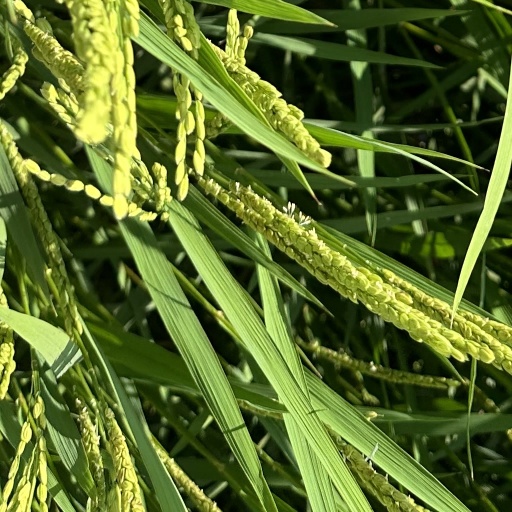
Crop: rice